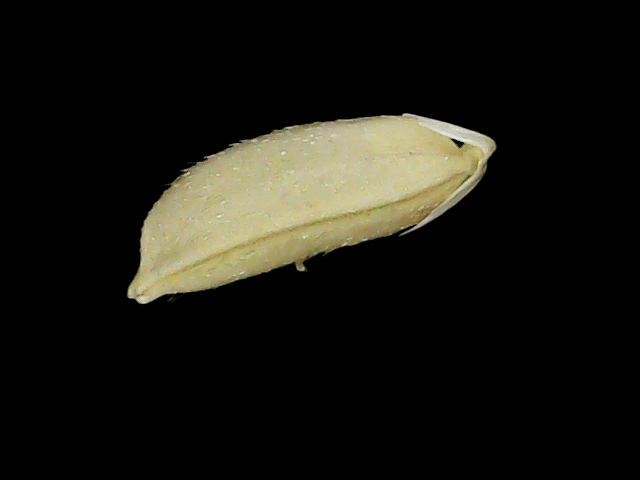
Rice variety: Br23